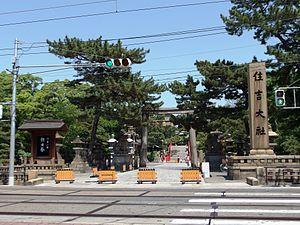
Le Sumiyoshi-taisha, aussi connu sous le nom de grand sanctuaire Sumiyoshi, est un sanctuaire shinto situé dans l'arrondissement de Sumiyoshi à Osaka au Japon. C'est le plus important de tous les sanctuaires Sumiyoshi du Japon. Le plus ancien sanctuaire où sont vénérés les Sumiyoshi sanjin, les trois kamis Sumiyoshi, est le sanctuaire Sumiyoshi de Hakata.